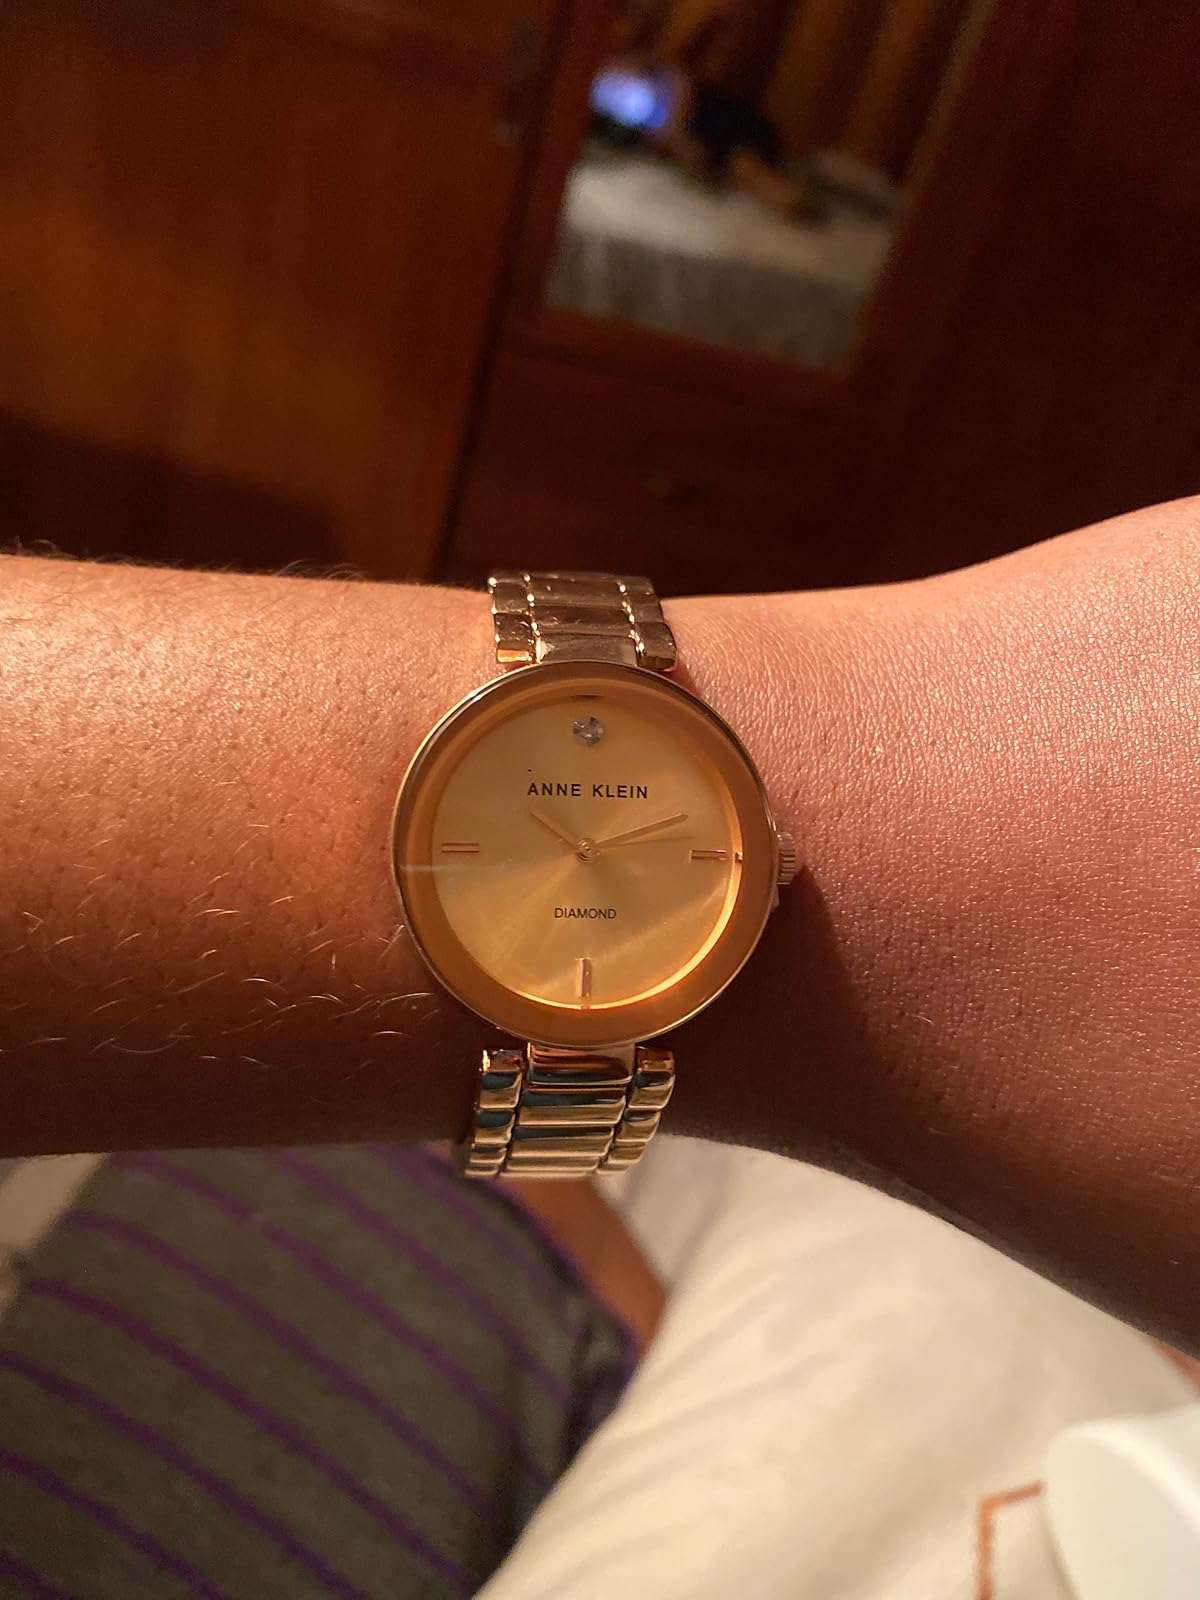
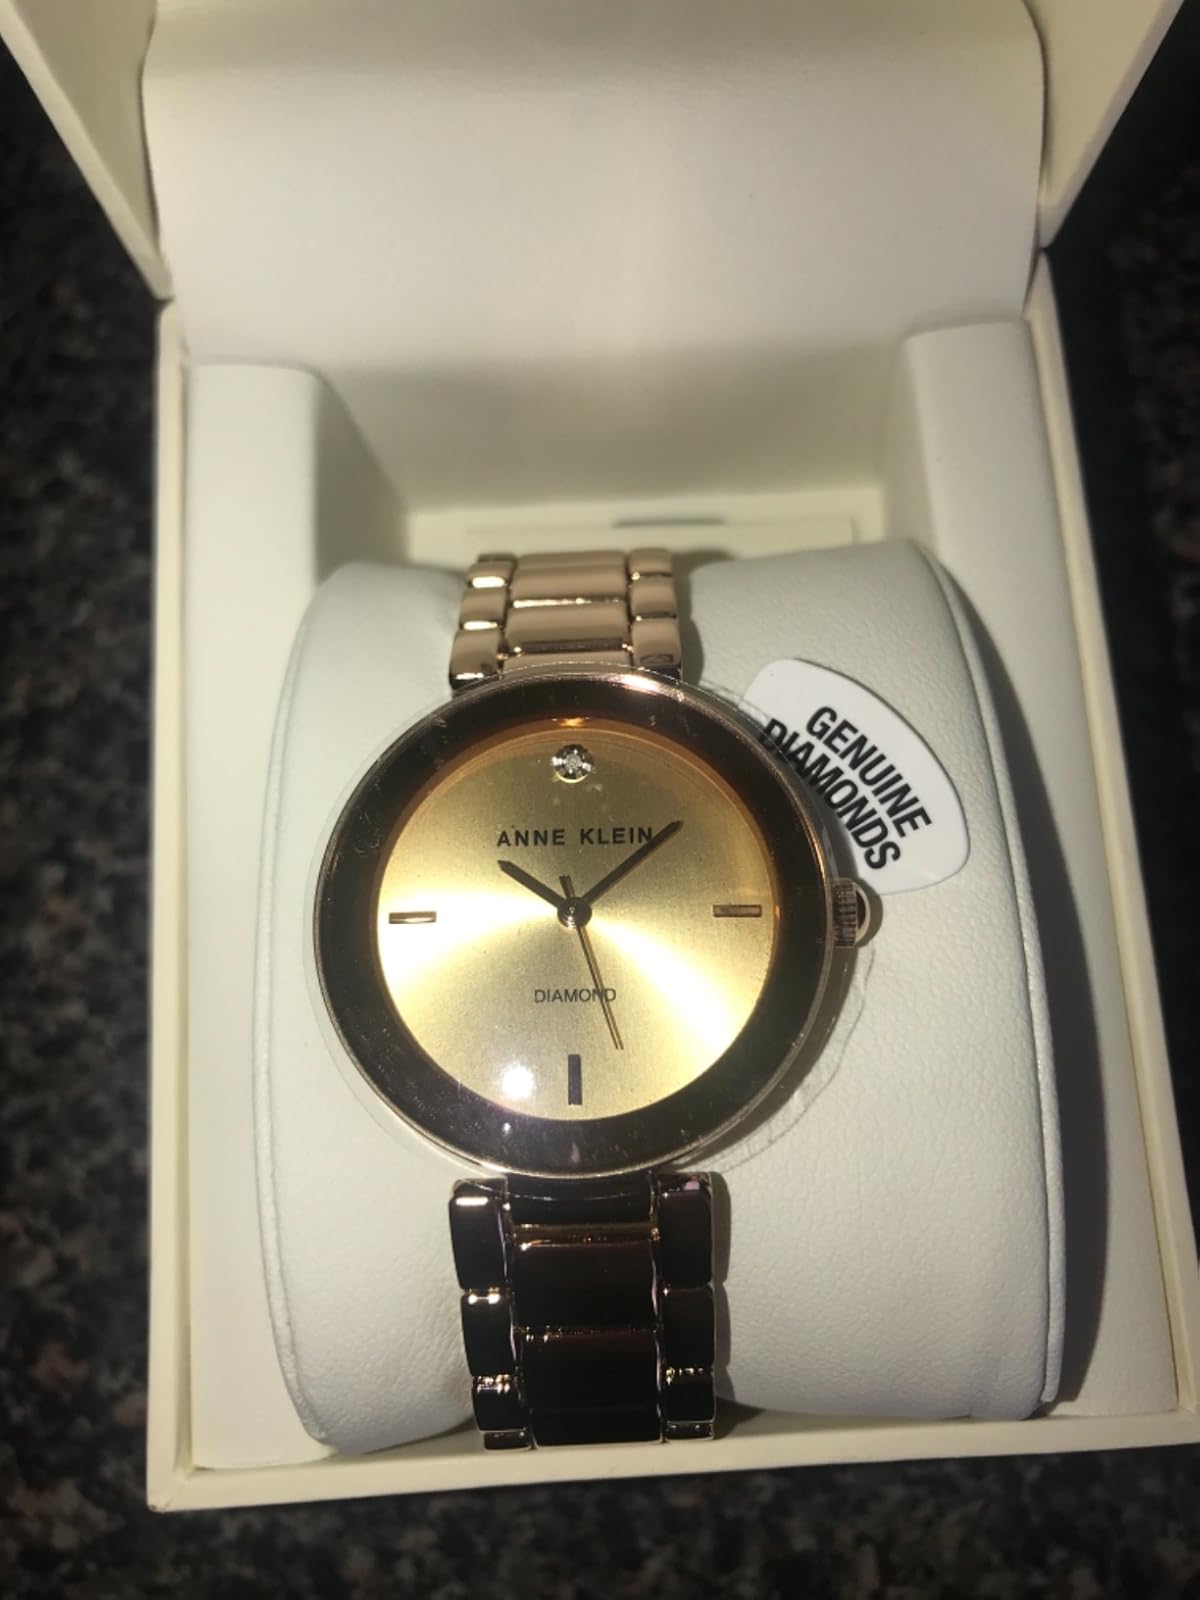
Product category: accessories_watch
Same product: yes